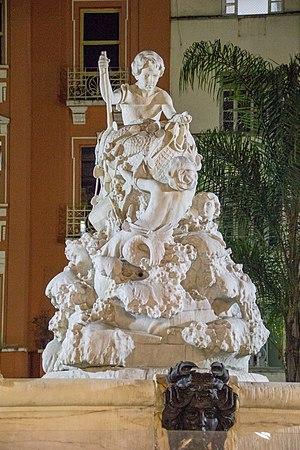
Ncolina Vaz de Assis Pinto do Couto était une sculptrice brésilienne.